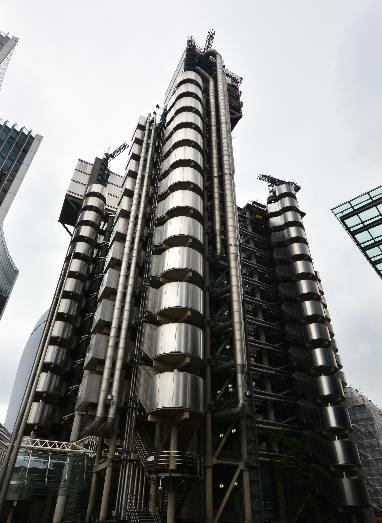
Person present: No